United Nations Security Council Resolution 1581

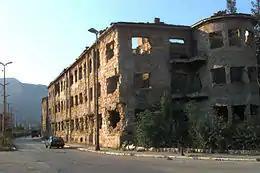
Damaged buildings from the war

United Nations Security Council resolution 1581, adopted unanimously on 18 January 2005, after recalling resolutions 1503 (2003) and 1534 (2004), the Council approved the extension of the terms of office of seven short-term judges at the International Criminal Tribunal for the former Yugoslavia (ICTY) in order to allow them to finish adjudicating the cases on which they had been working. It was the first Security Council resolution adopted in 2005.